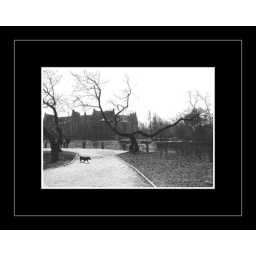
A small dog near the river Oder - Wroclaw, Poland.